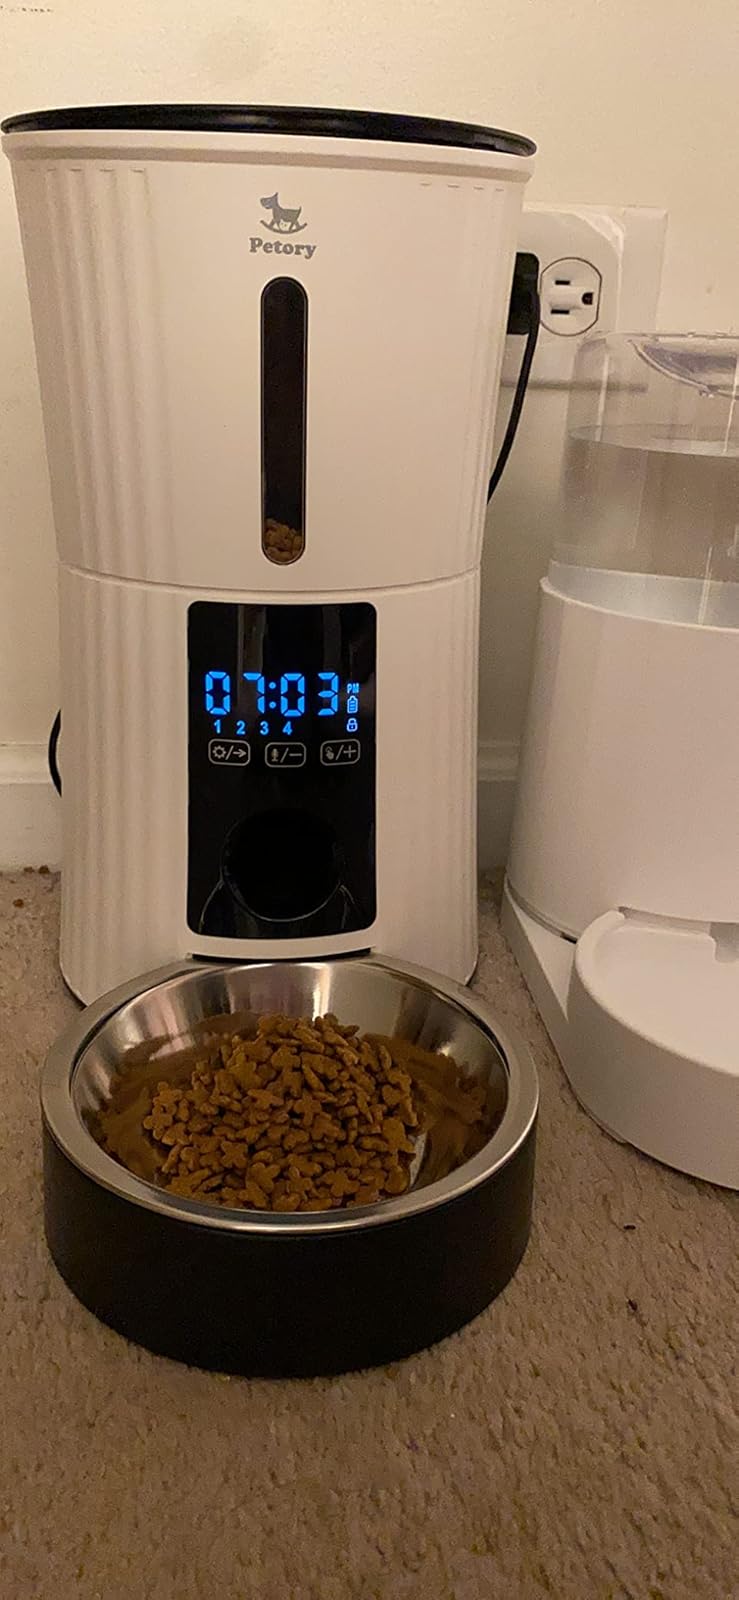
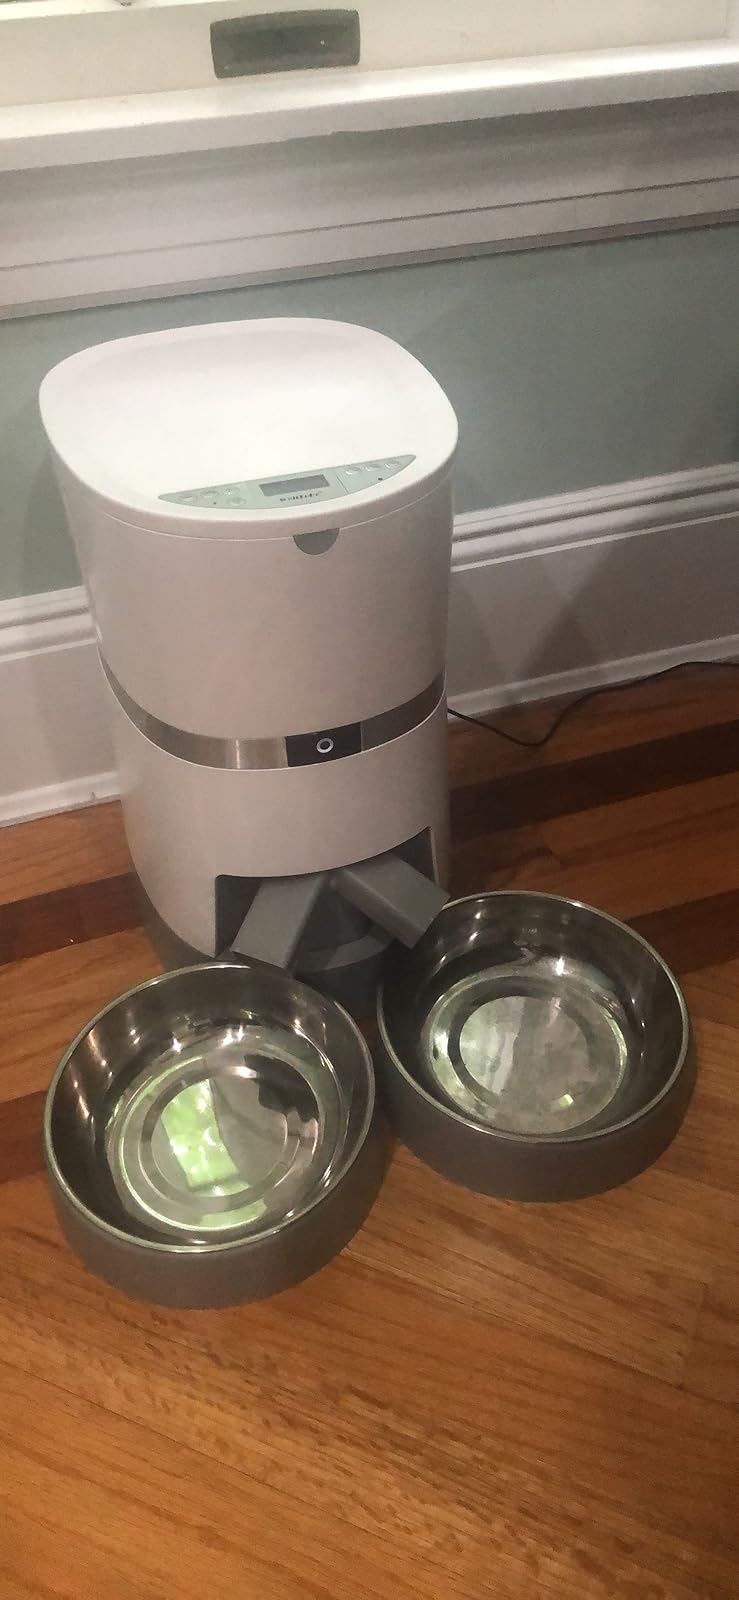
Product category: items_feeder
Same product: no